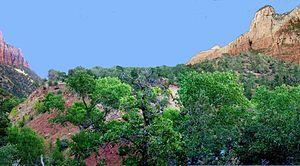
Glissement de terrain Sentinel Slide dans le parc national de Zion .
La géologie de la région des canyons de Zion et de Kolob est composée de neuf formations géologiques superposées. Elles sont visibles dans le parc national de Zion, au sud-ouest de l'Utah, aux États-Unis. Cet empilement de roches représente 150 millions d'années de sédimentation datant en grande partie du Mésozoïque.